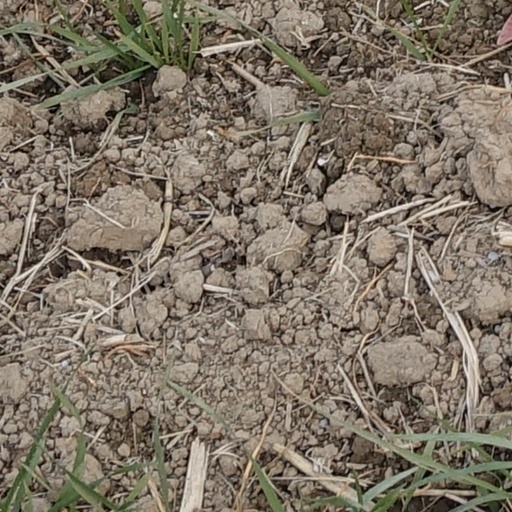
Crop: wheat